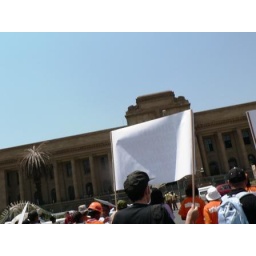
not a cloud in the sky